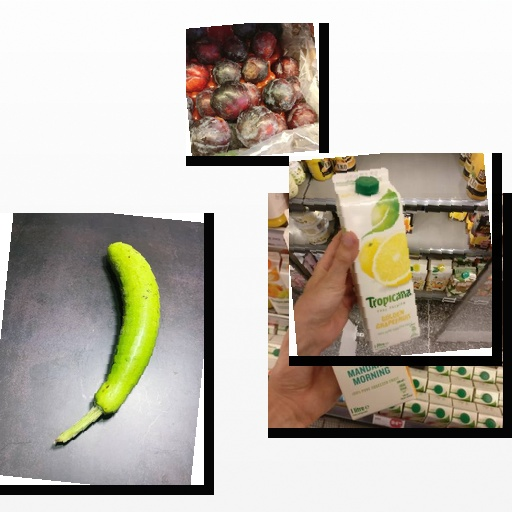
Food items: bottle_gourd, grapefruit_juice, plum, mandarin_juice